Mierasaurus

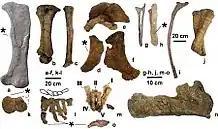
Limb and girdle remains

The forelimbs of "Mierasaurus" exhibit many shared (synapomorphic) turiasaurian traits. In the shoulder girdle of "Mierasaurus", the articulation with the scapula on the coracoid is about half the bone's length. The humerus is slender, with an HRI (humerus robustness index) of only 0.27; the maximum width of the bottom end, similarly, measures only 40% of the bone's total length. A T-shaped/Y-shaped profile is present at the top end of the ulna due to the strong development of the rear-projecting process. Besides the depression for articulating with the radius, there is a second deep depression like "Moabosaurus", "Turiasaurus", "Losillasaurus", "Zby", and "Dystrophaeus". The top end of the radius is large, being at least half the length, of the bottom end.